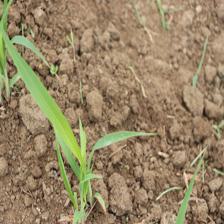
Label: Sorghum